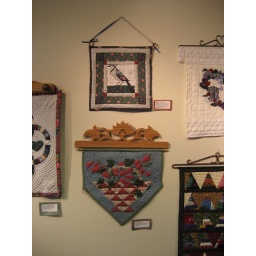
Blue Jay (&amp;quot;Sojka&amp;quot; in Polish) is paper pieced. Flowers in pieced cherry basket are appliqued and beaded.